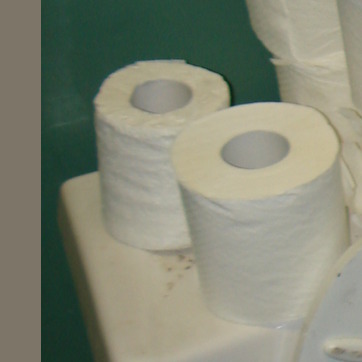
Material: paper